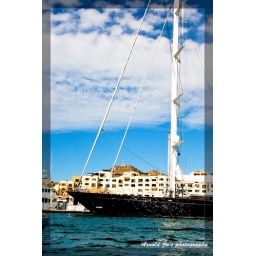
Pirate ship spotted in the end of Los Cabos